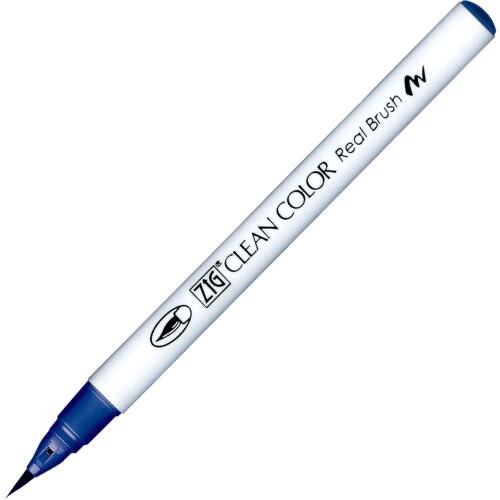
KURETAKE ZIG CLEAN COLOR Real Brush 315 Ultramarine Blue
KURETAKE ZIG CLEAN COLOR Real Brush 315 Ultramarine Blue
Brand: Zippy Laser Designs
Category: Arts & Entertainment > Hobbies & Creative Arts > Arts & Crafts > Art & Crafting Materials > Craft Paint, Ink & Glaze > Art Ink > India Ink